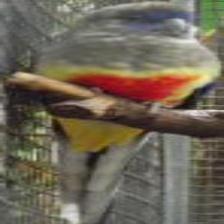
Species: EASTERN BLUEBONNET
Scientific name: NORTHIELLA HAEMATOGASTER